Langthorpe

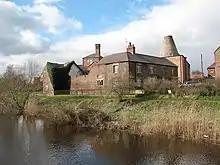
The old brewery at Langthorpe, beside the River Ure, now converted into housing

The nearest settlements are Boroughbridge to the south; Milby to the north-east; Kirby-on-the-Moor to the north and Skelton-on-Ure to the west.